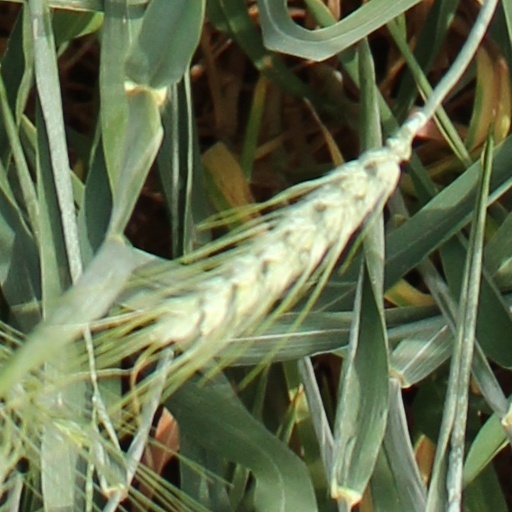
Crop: wheat